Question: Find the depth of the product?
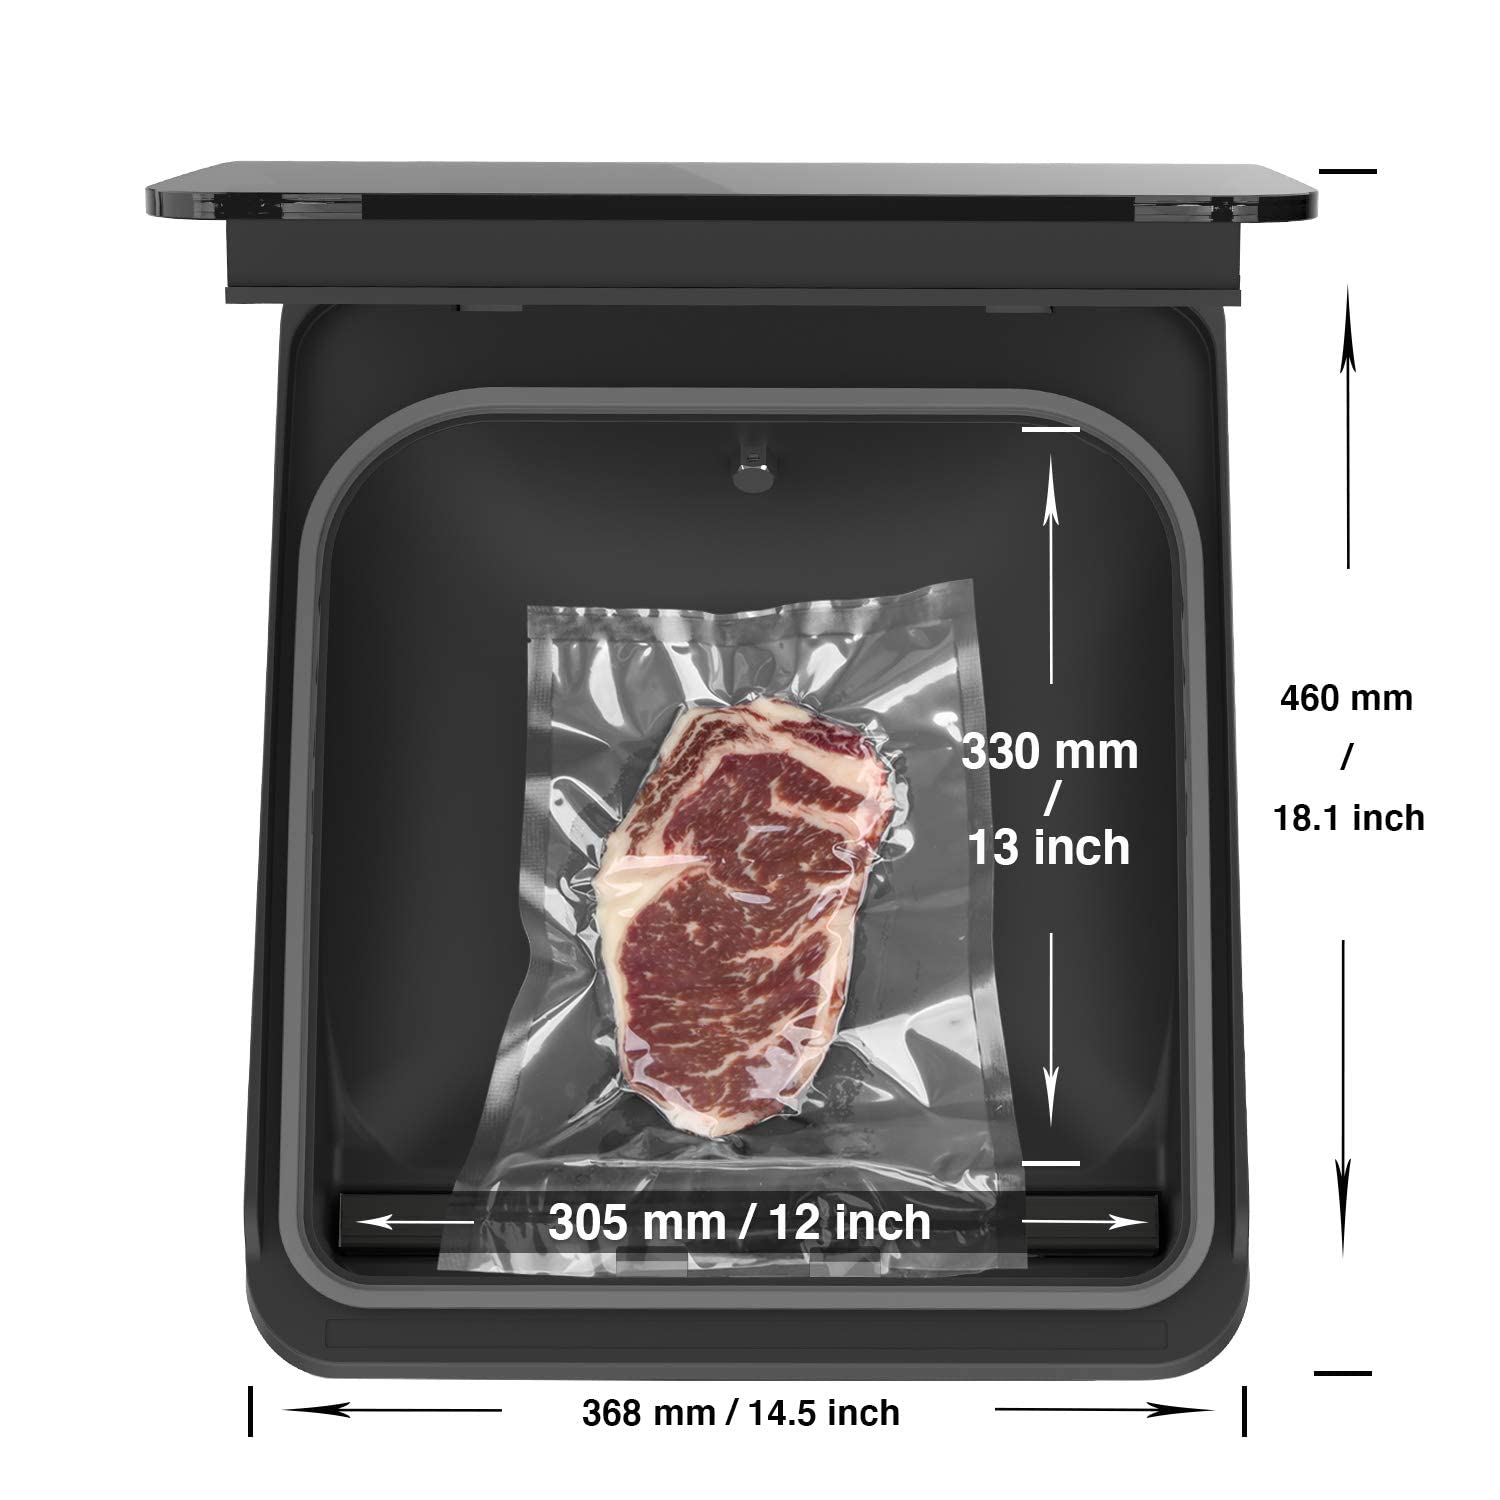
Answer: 368.0 millimetre